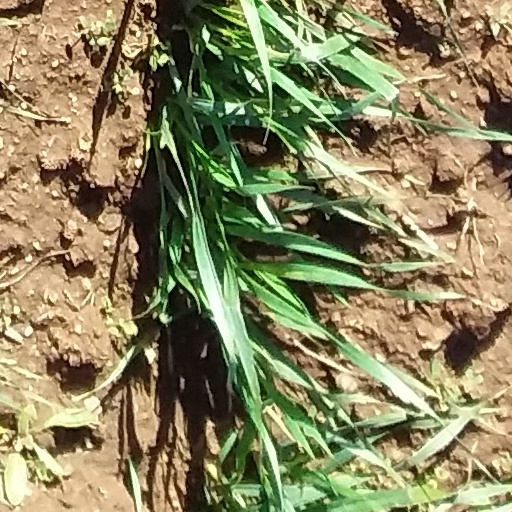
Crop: wheat